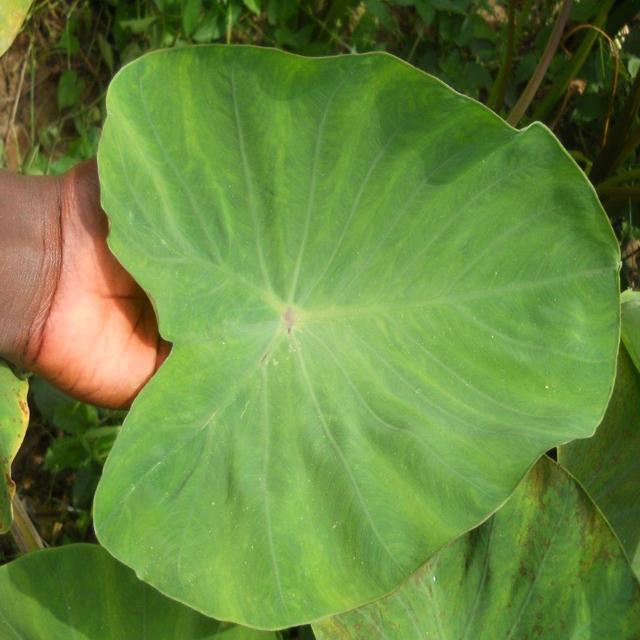
Label: Healthy